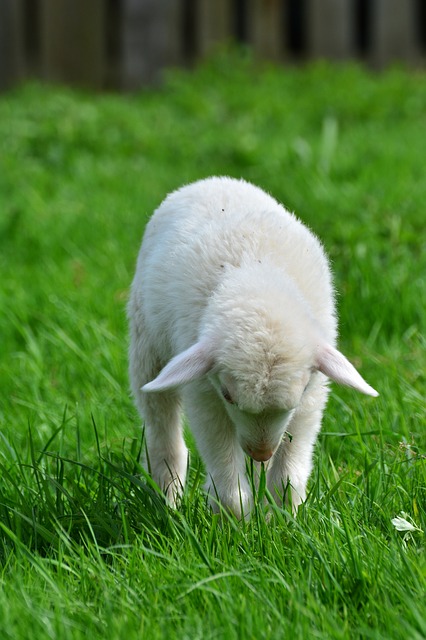
Label: sheep